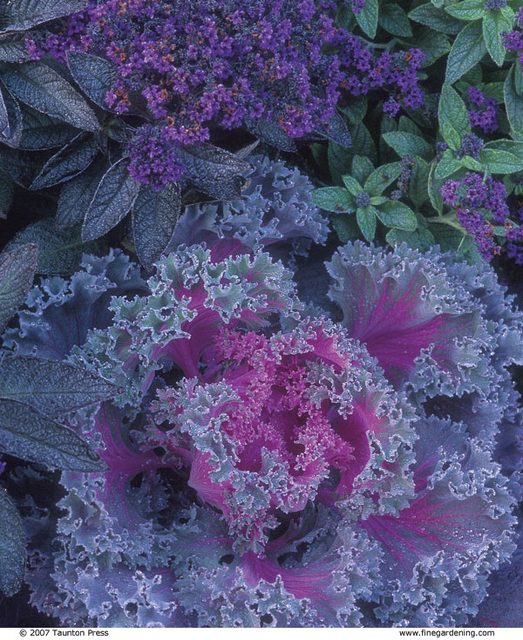
Texture: frilly